Zetman

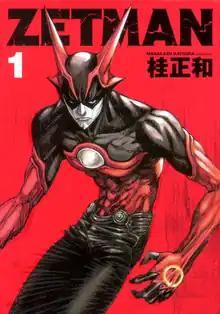
First volume cover, featuring Jin Kanzaki as Zetman

Zetman (stylized in all caps) is a Japanese manga series written and illustrated by Masakazu Katsura. First published as a 49-page one-shot in Shueisha's manga magazine "Weekly Shōnen Jump"s 1994 Autumn Special, the full-fledged series was published in Shueisha's manga magazine "Weekly Young Jump" from October 2002 to July 2014, with its chapters collected in 20 volumes. A 13-episode anime television series adaptation by TMS Entertainment was broadcast in Japan from April to June 2012. In North America, the anime series was licensed for English language release by Viz Media.